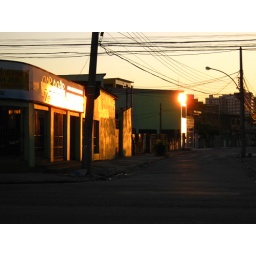
... already on the street riding my bike going to the gym in a tipical day..